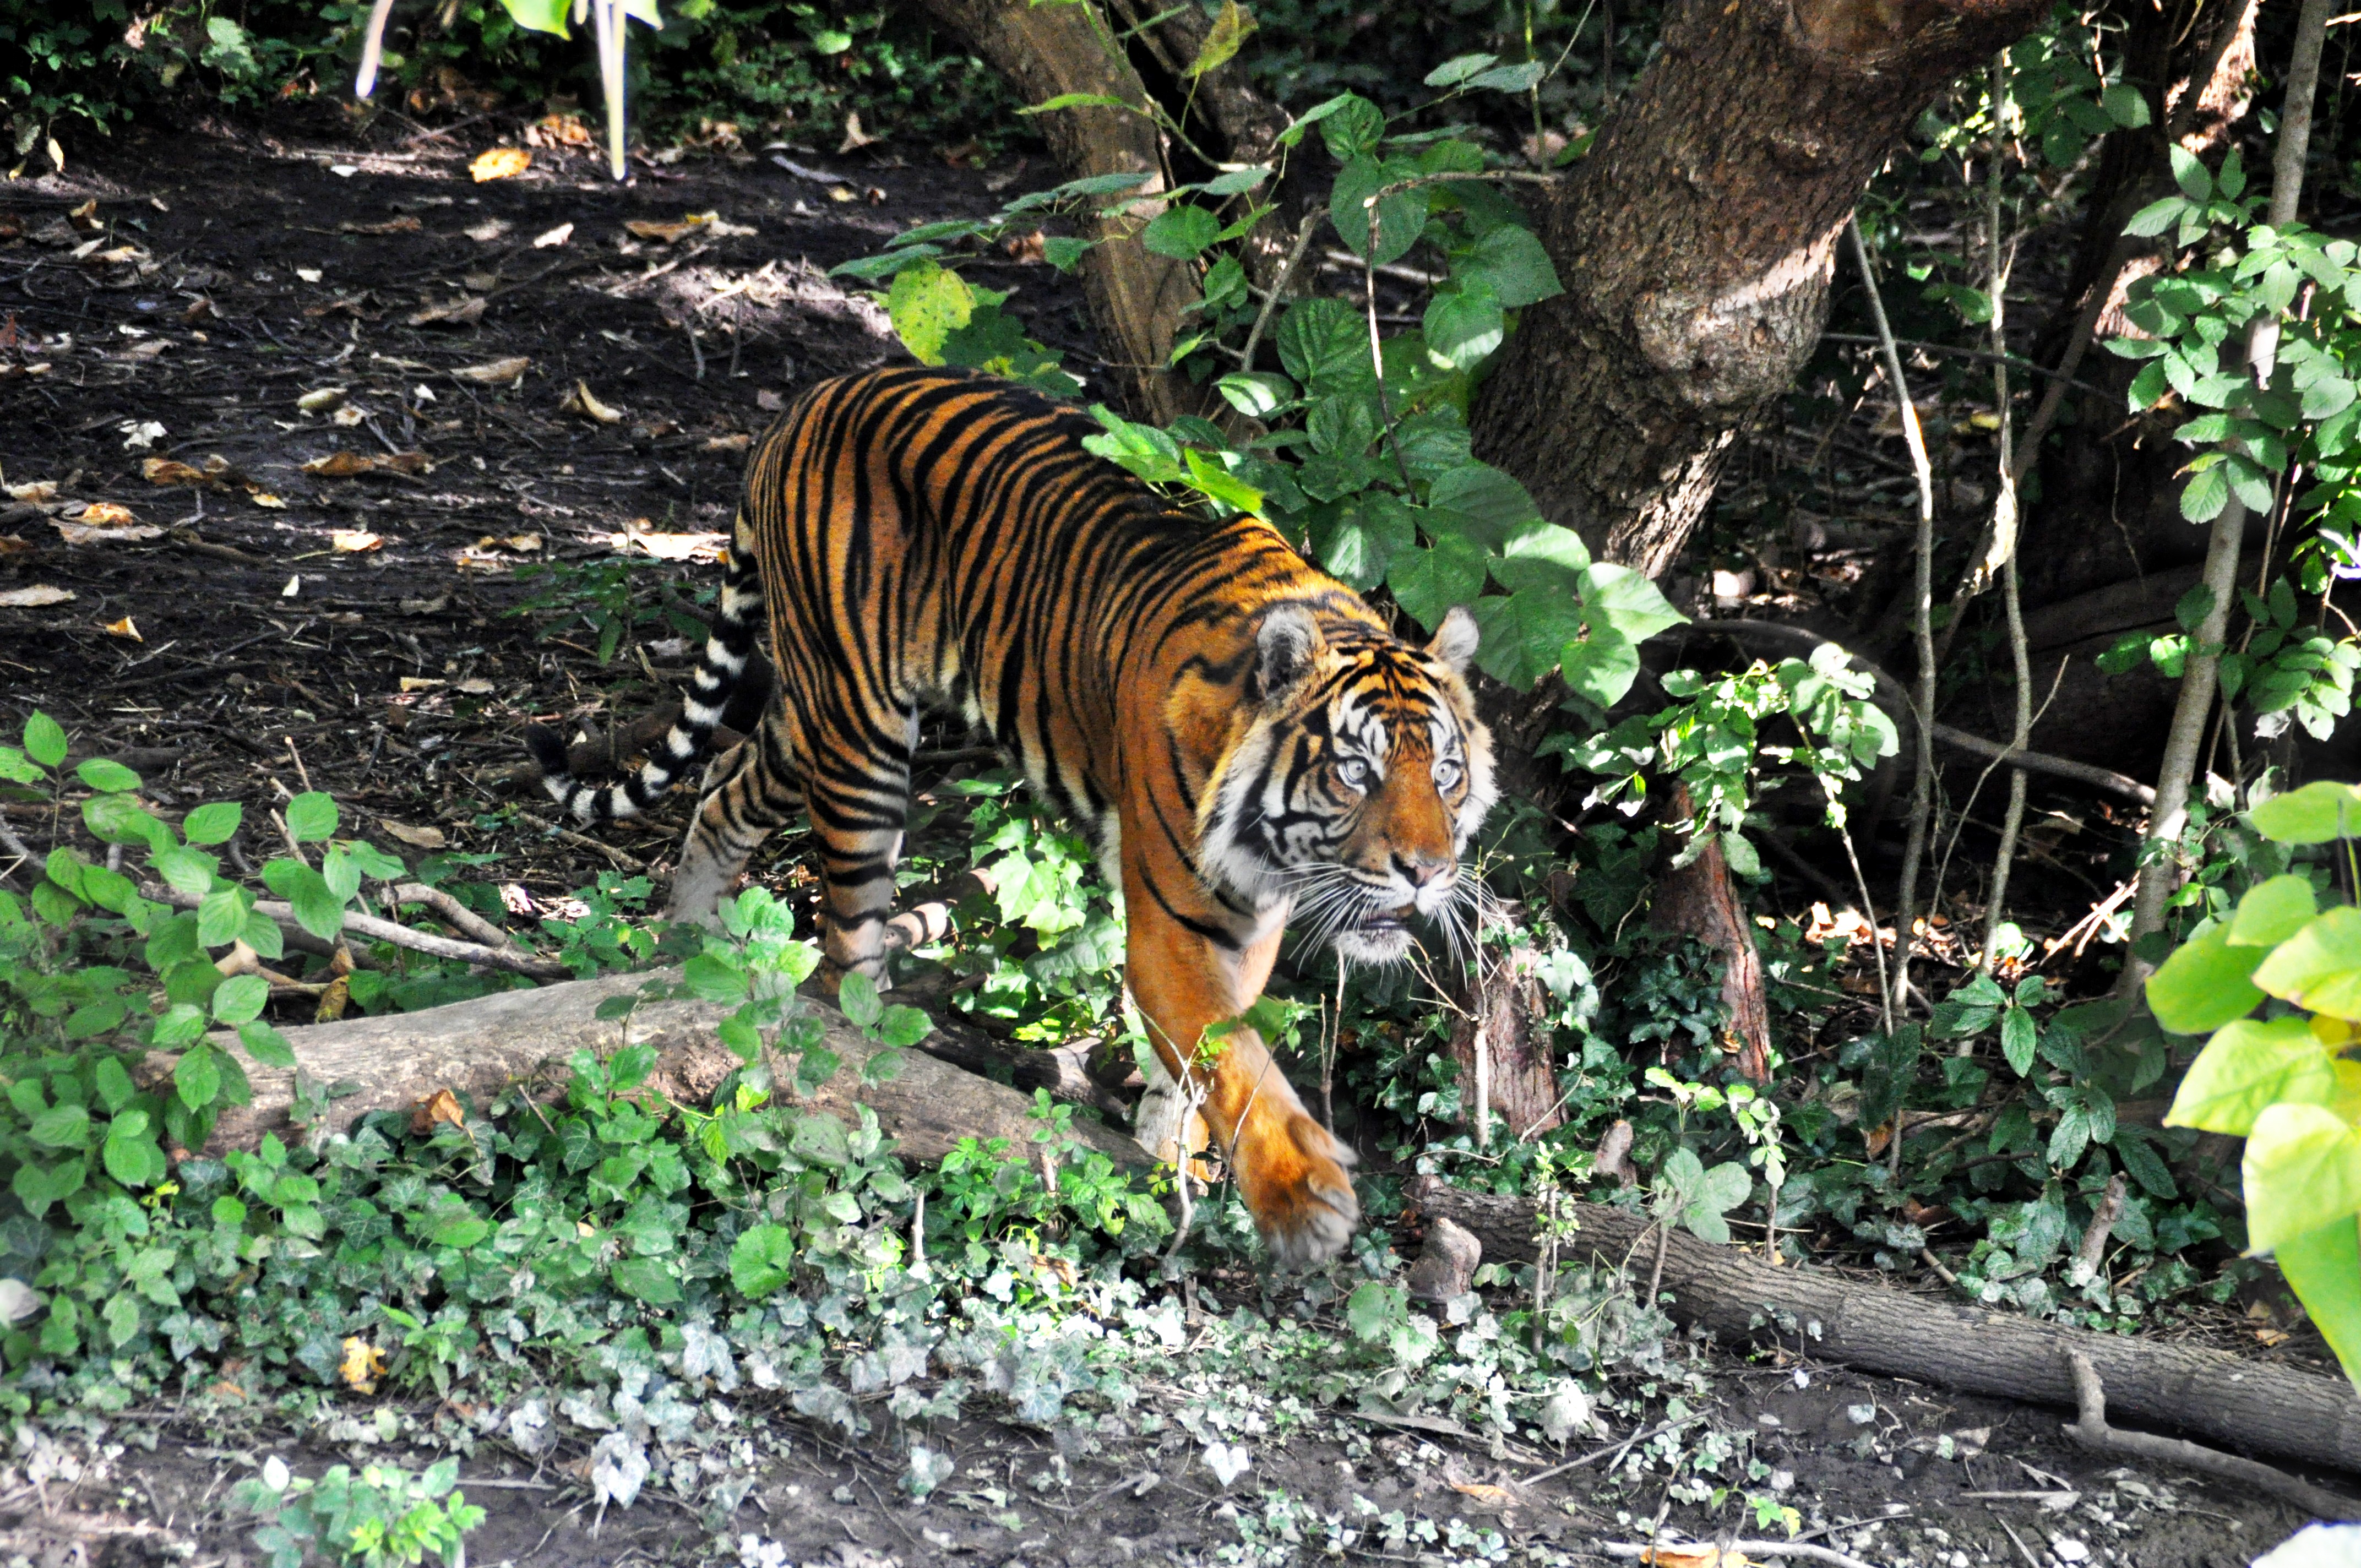
wildlife, zoo, jungle, cat, mammal, predator, fauna, tiger, animals, stripes, jaguar, dangerous, big cats, cat like mammal